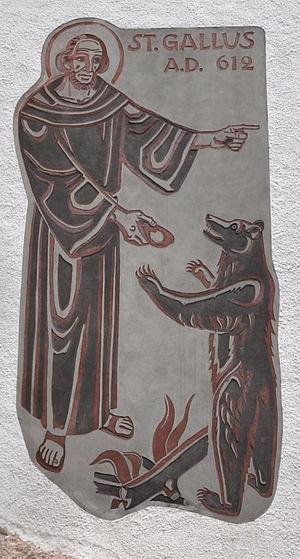
Wetti de Reichenau, aussi appelé en latin Wettinus Augiensis, née en 764 et mort en 824 à Reichenau, est un moine bénédictin pendant l’empire carolingien, ainsi qu'un maître — magister — à l'école externe du monastère d'Augia, situé en bordure sud de l’actuelle Allemagne.